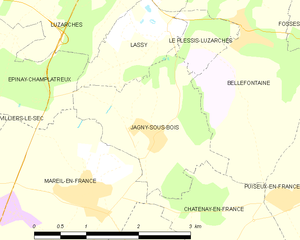
Carte des communes françaises Jagny-sous-Bois